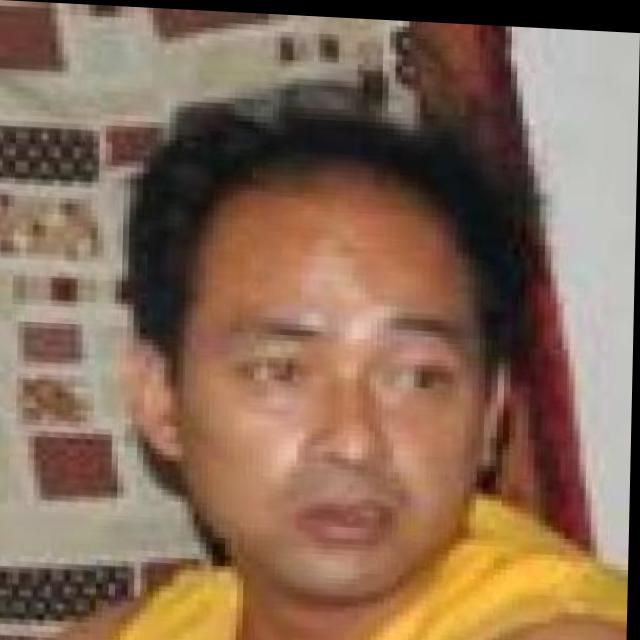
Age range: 21-44